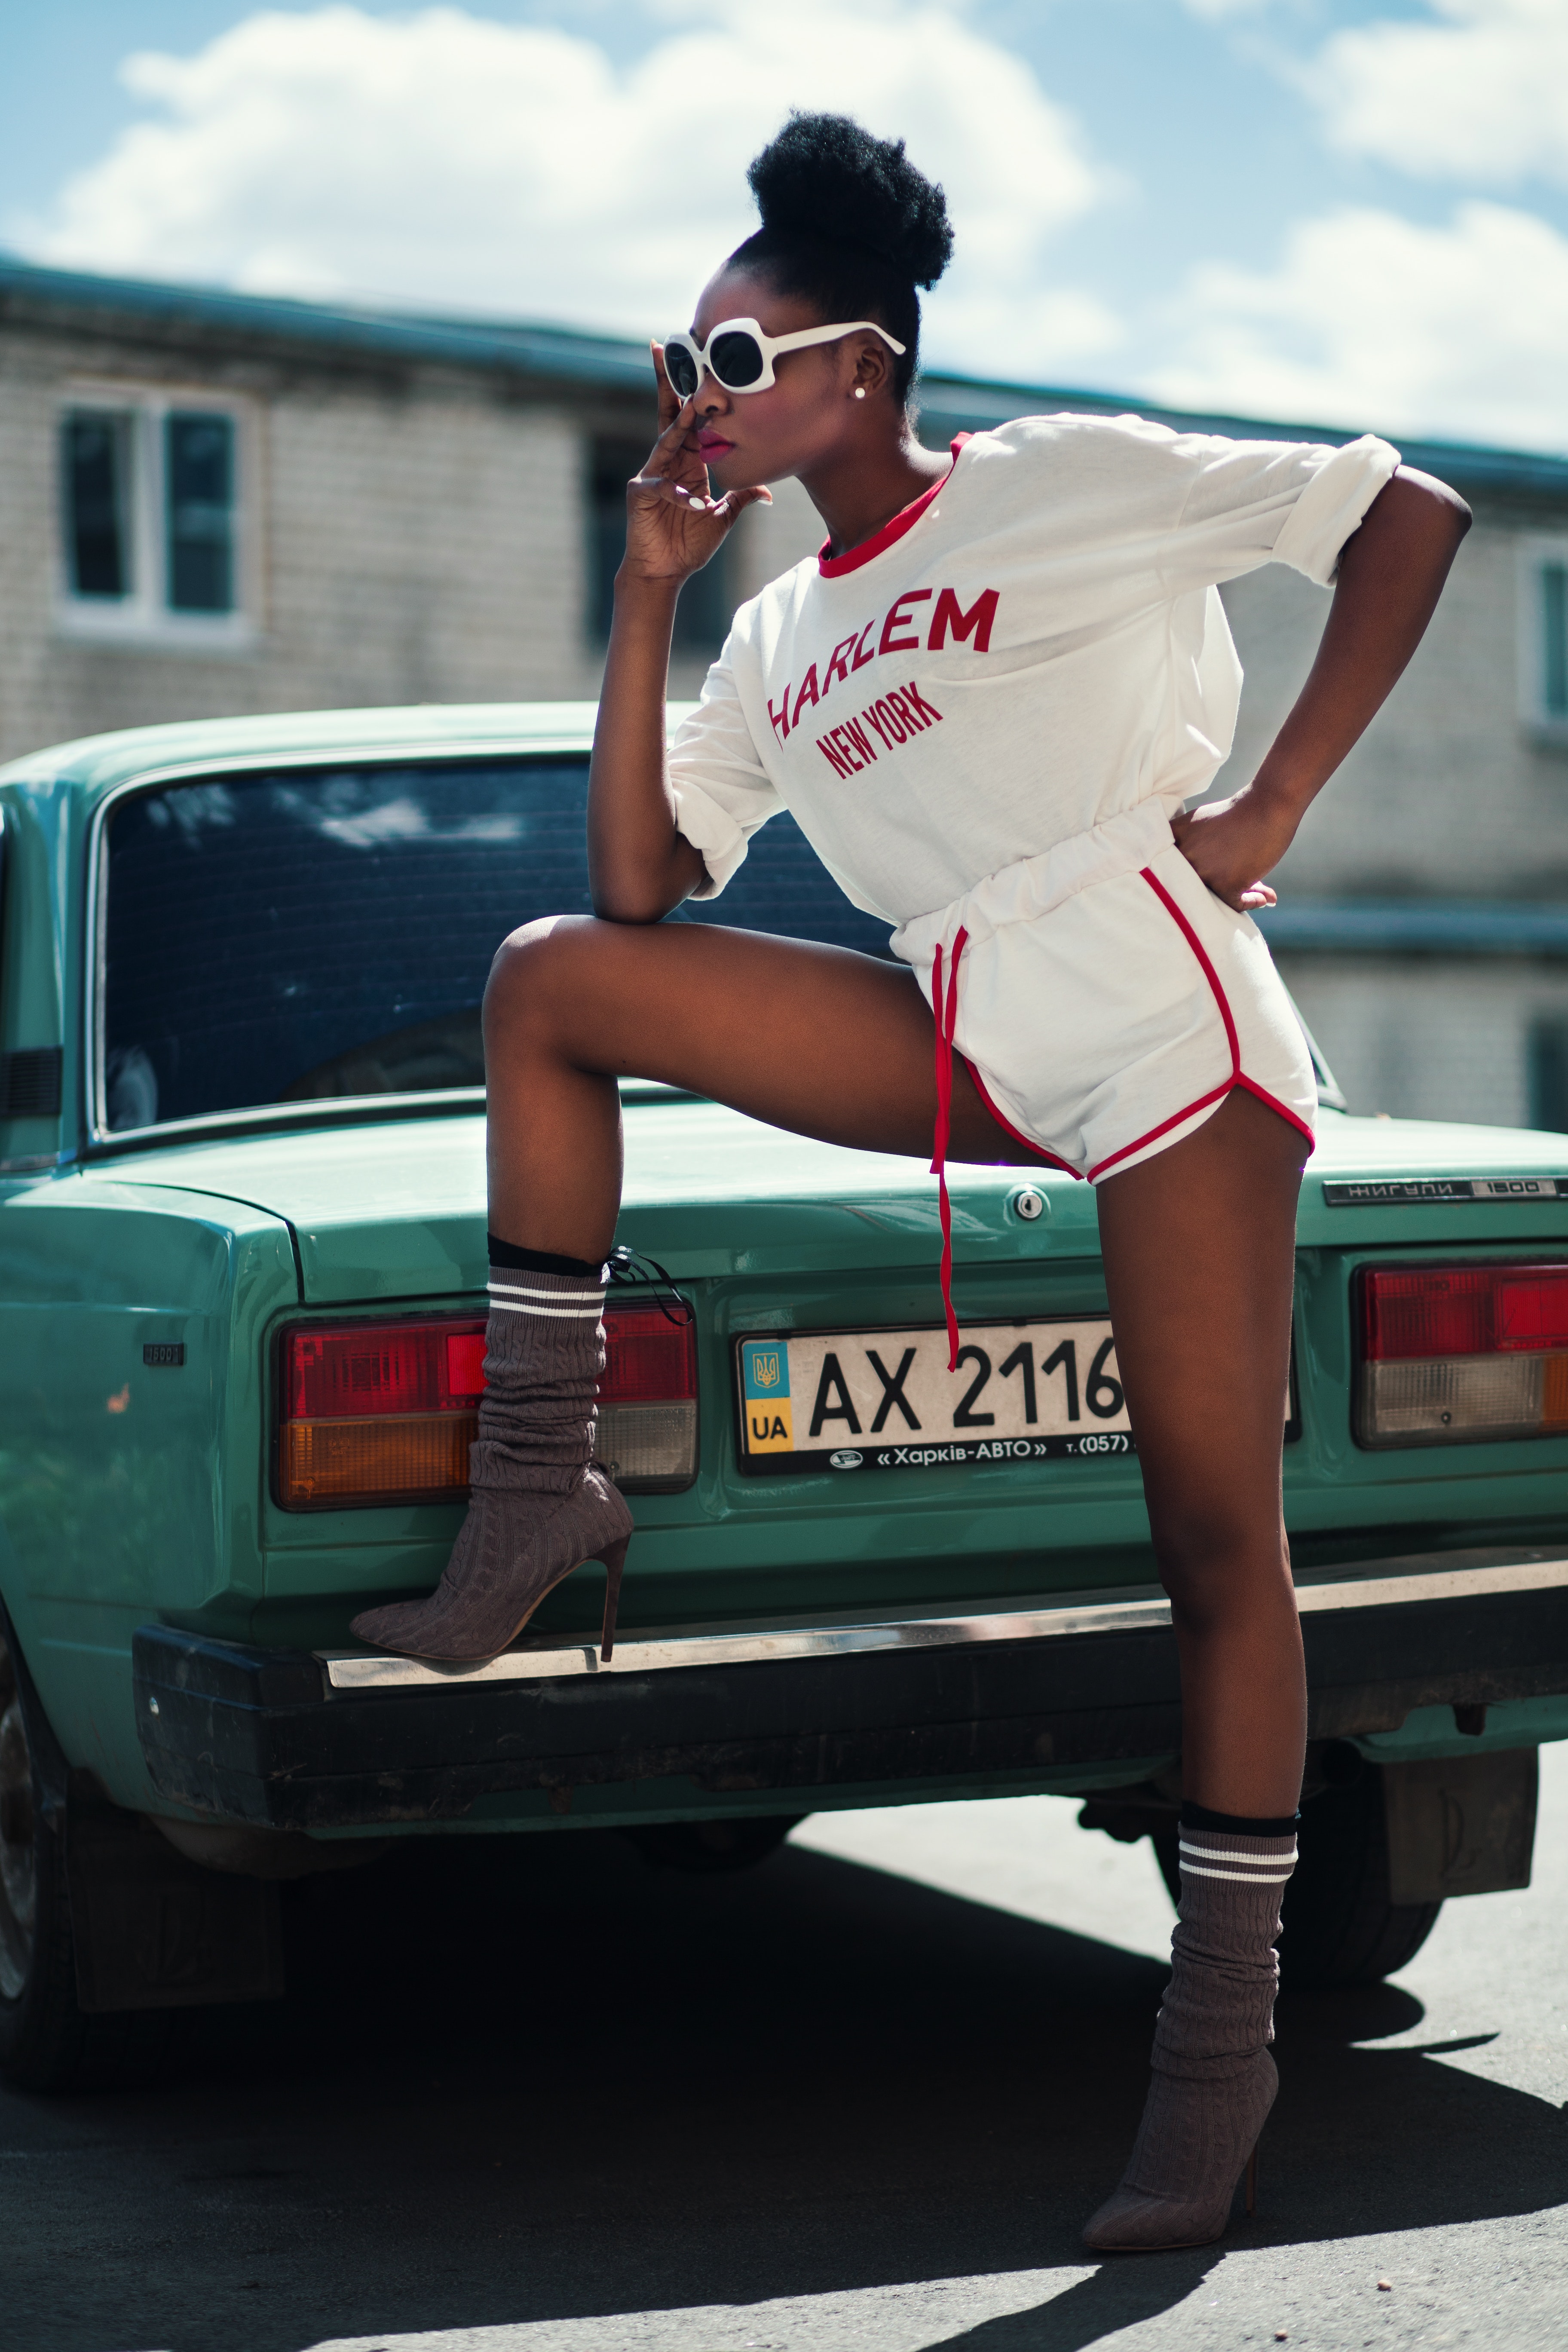
vehicle, sunglasses, eyewear, car, vehicle door, automotive exterior, footwear, leg, muscle, family car, photo shoot, t shirt, jeans, human leg, model